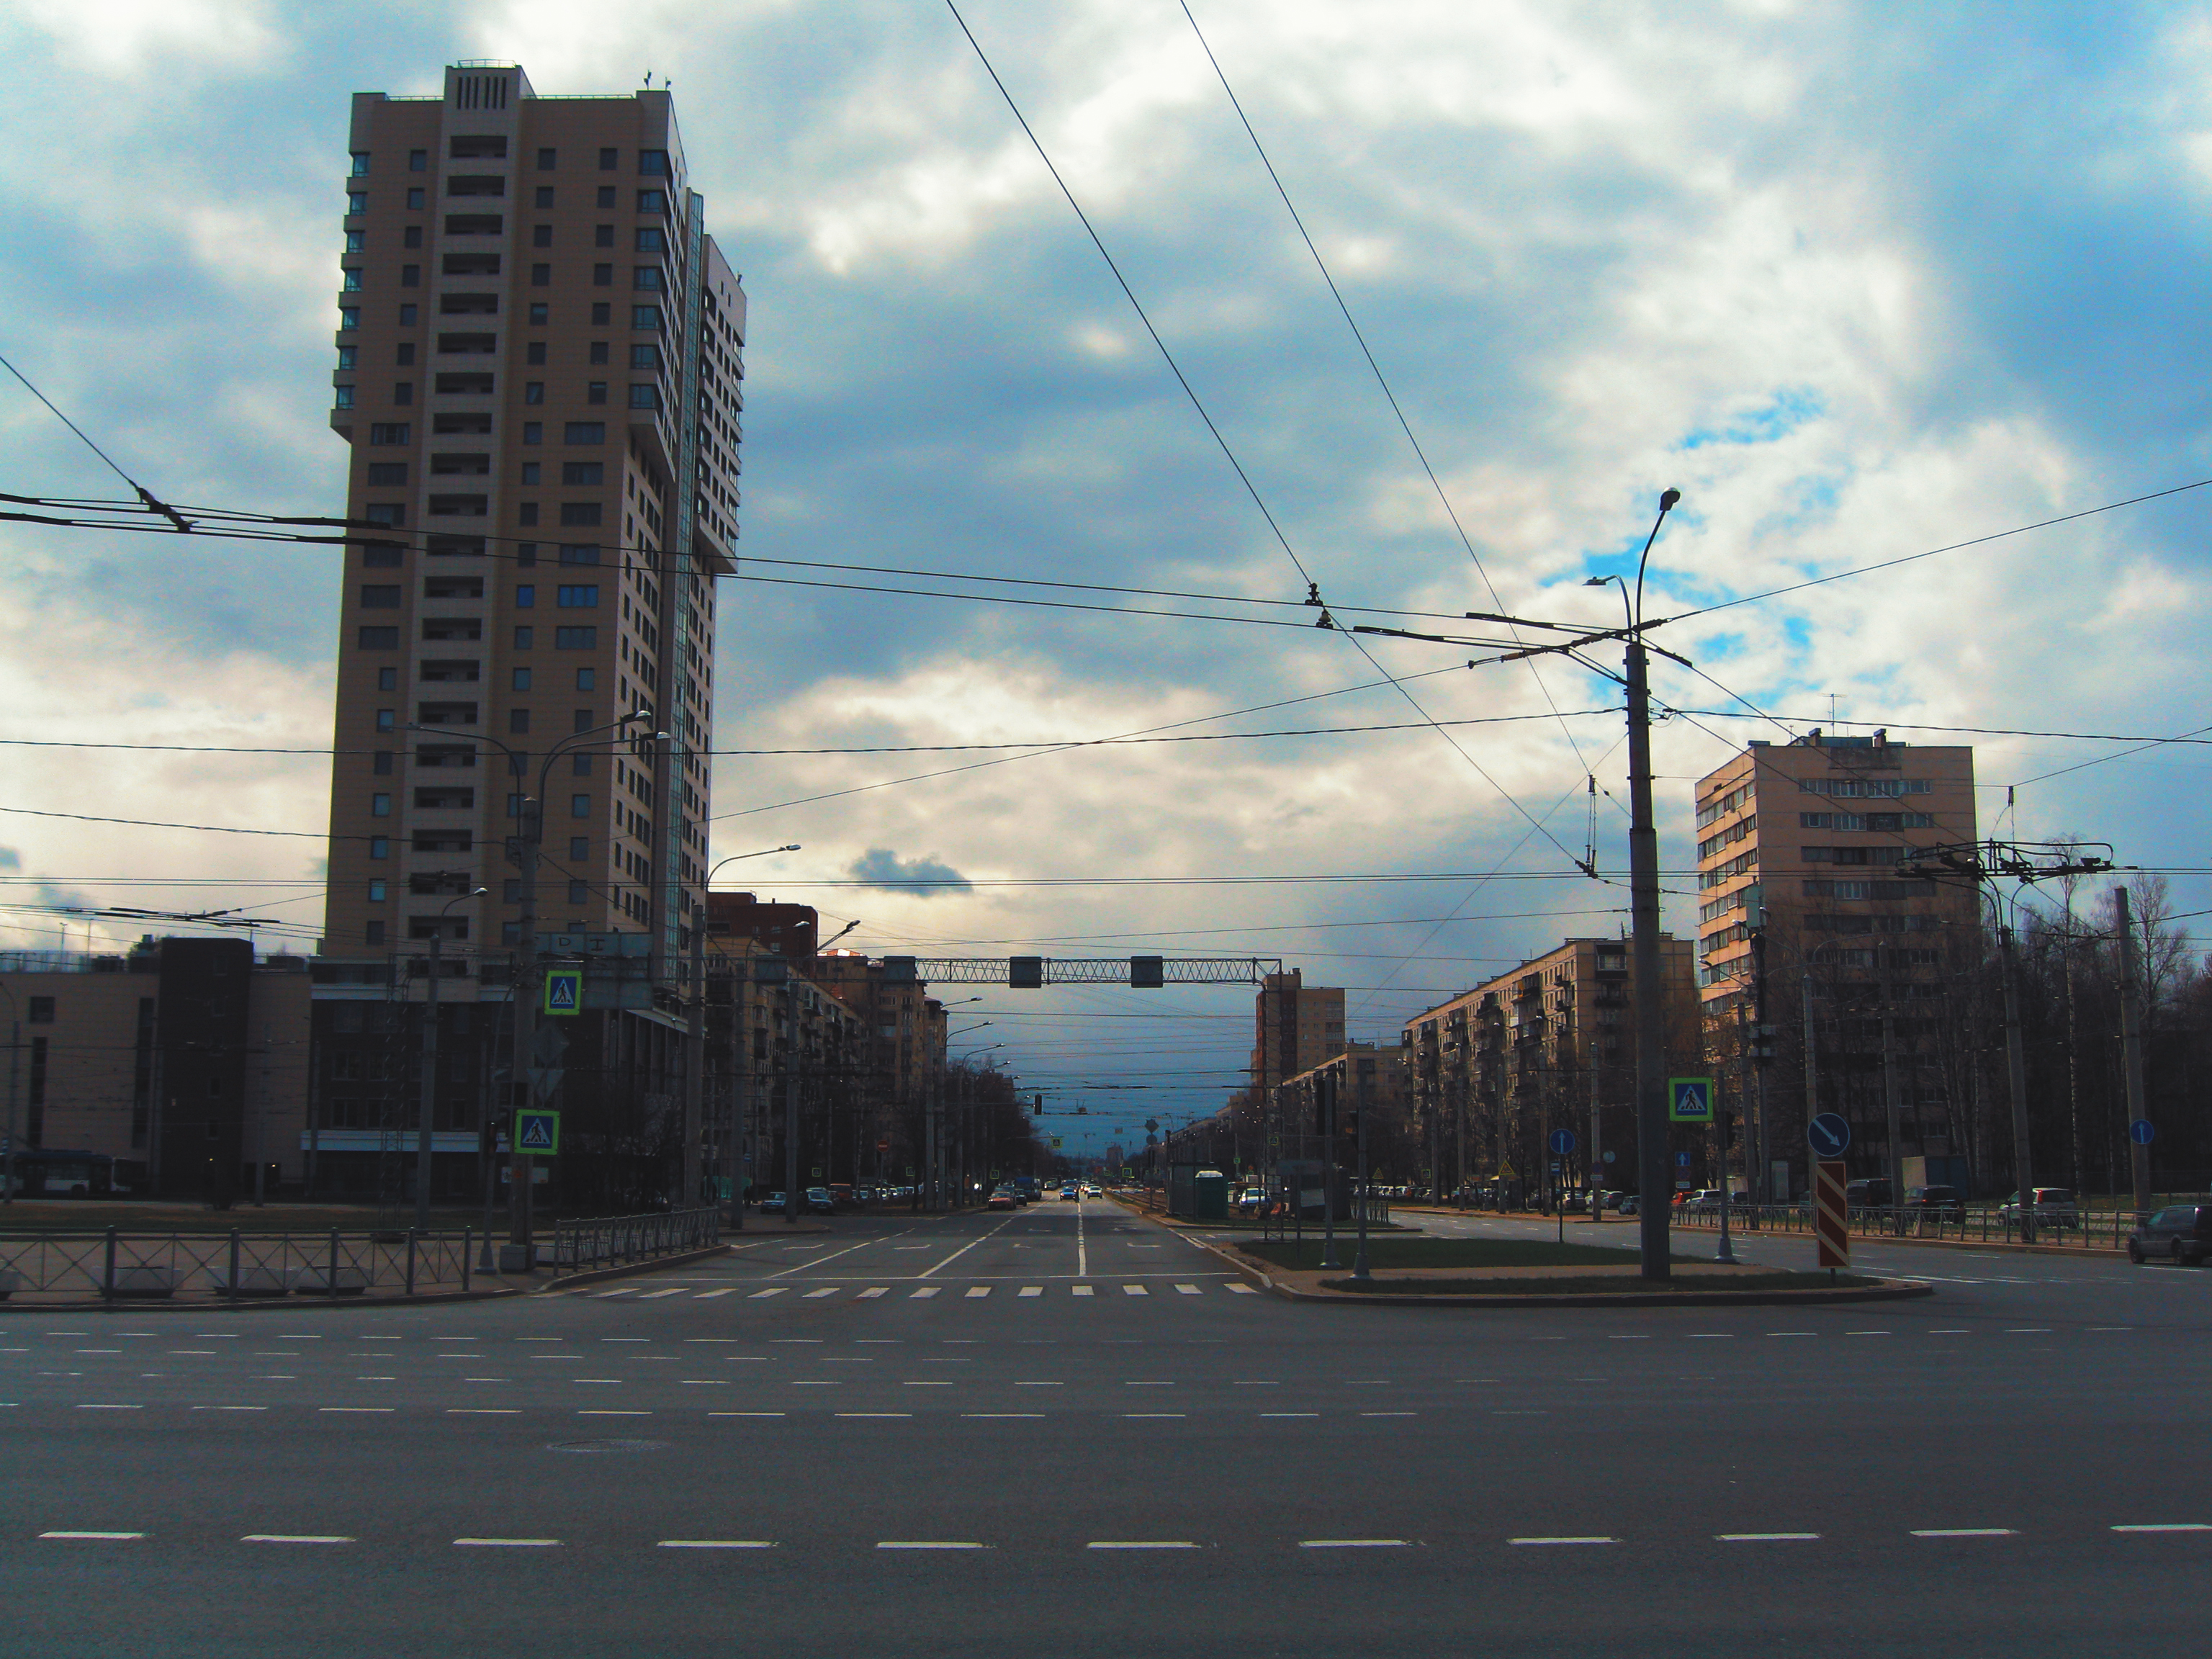
images, cloud, sky, building, daytime, skyscraper, road surface, street light, electricity, overhead power line, asphalt, mode of transport, neighbourhood, urban design, tower block, thoroughfare, tree, residential area, condominium, dusk, cityscape, morning, road, city, metropolis, metropolitan area, traffic light, commercial building, public utility, facade, mixed use, human settlement, horizon, street, electrical supply, signaling device, sidewalk, lane, suburb, cumulus, downtown, highway, wire, intersection, evening, tower, traffic, headquarters, nonbuilding structure, light fixture, reflection, apartment, skyline, freeway, transport, corporate headquarters, road trip, pedestrian